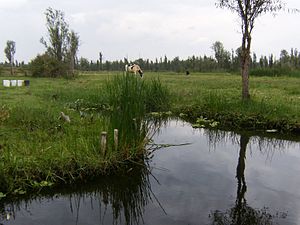
Xochimilco / Kanaler, chinampas og trajineras / Kanalsystemet
Køer som græsser langs kanalen
Xochimilco er en af de 16 kommuner indenfor Mexicos Føderale Distrikt, der er en del af Mexico City. Kommunens midte omfatter den tidligere selvstændige by, Xochimilco, som blev etableret på den sydlige bred af søen